Dimiter Marinov

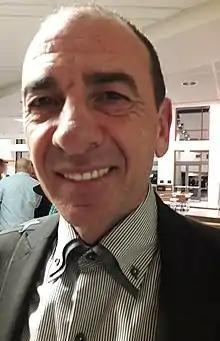

Dimiter D. Marinov or Dimitar Marinov (born October 6, 1964) is a Bulgarian-American actor. In 2019, he became the first Bulgarian to go on the red carpet at the 91st Academy Awards, after he played a supporting role in the film "Green Book", which won Best Picture.